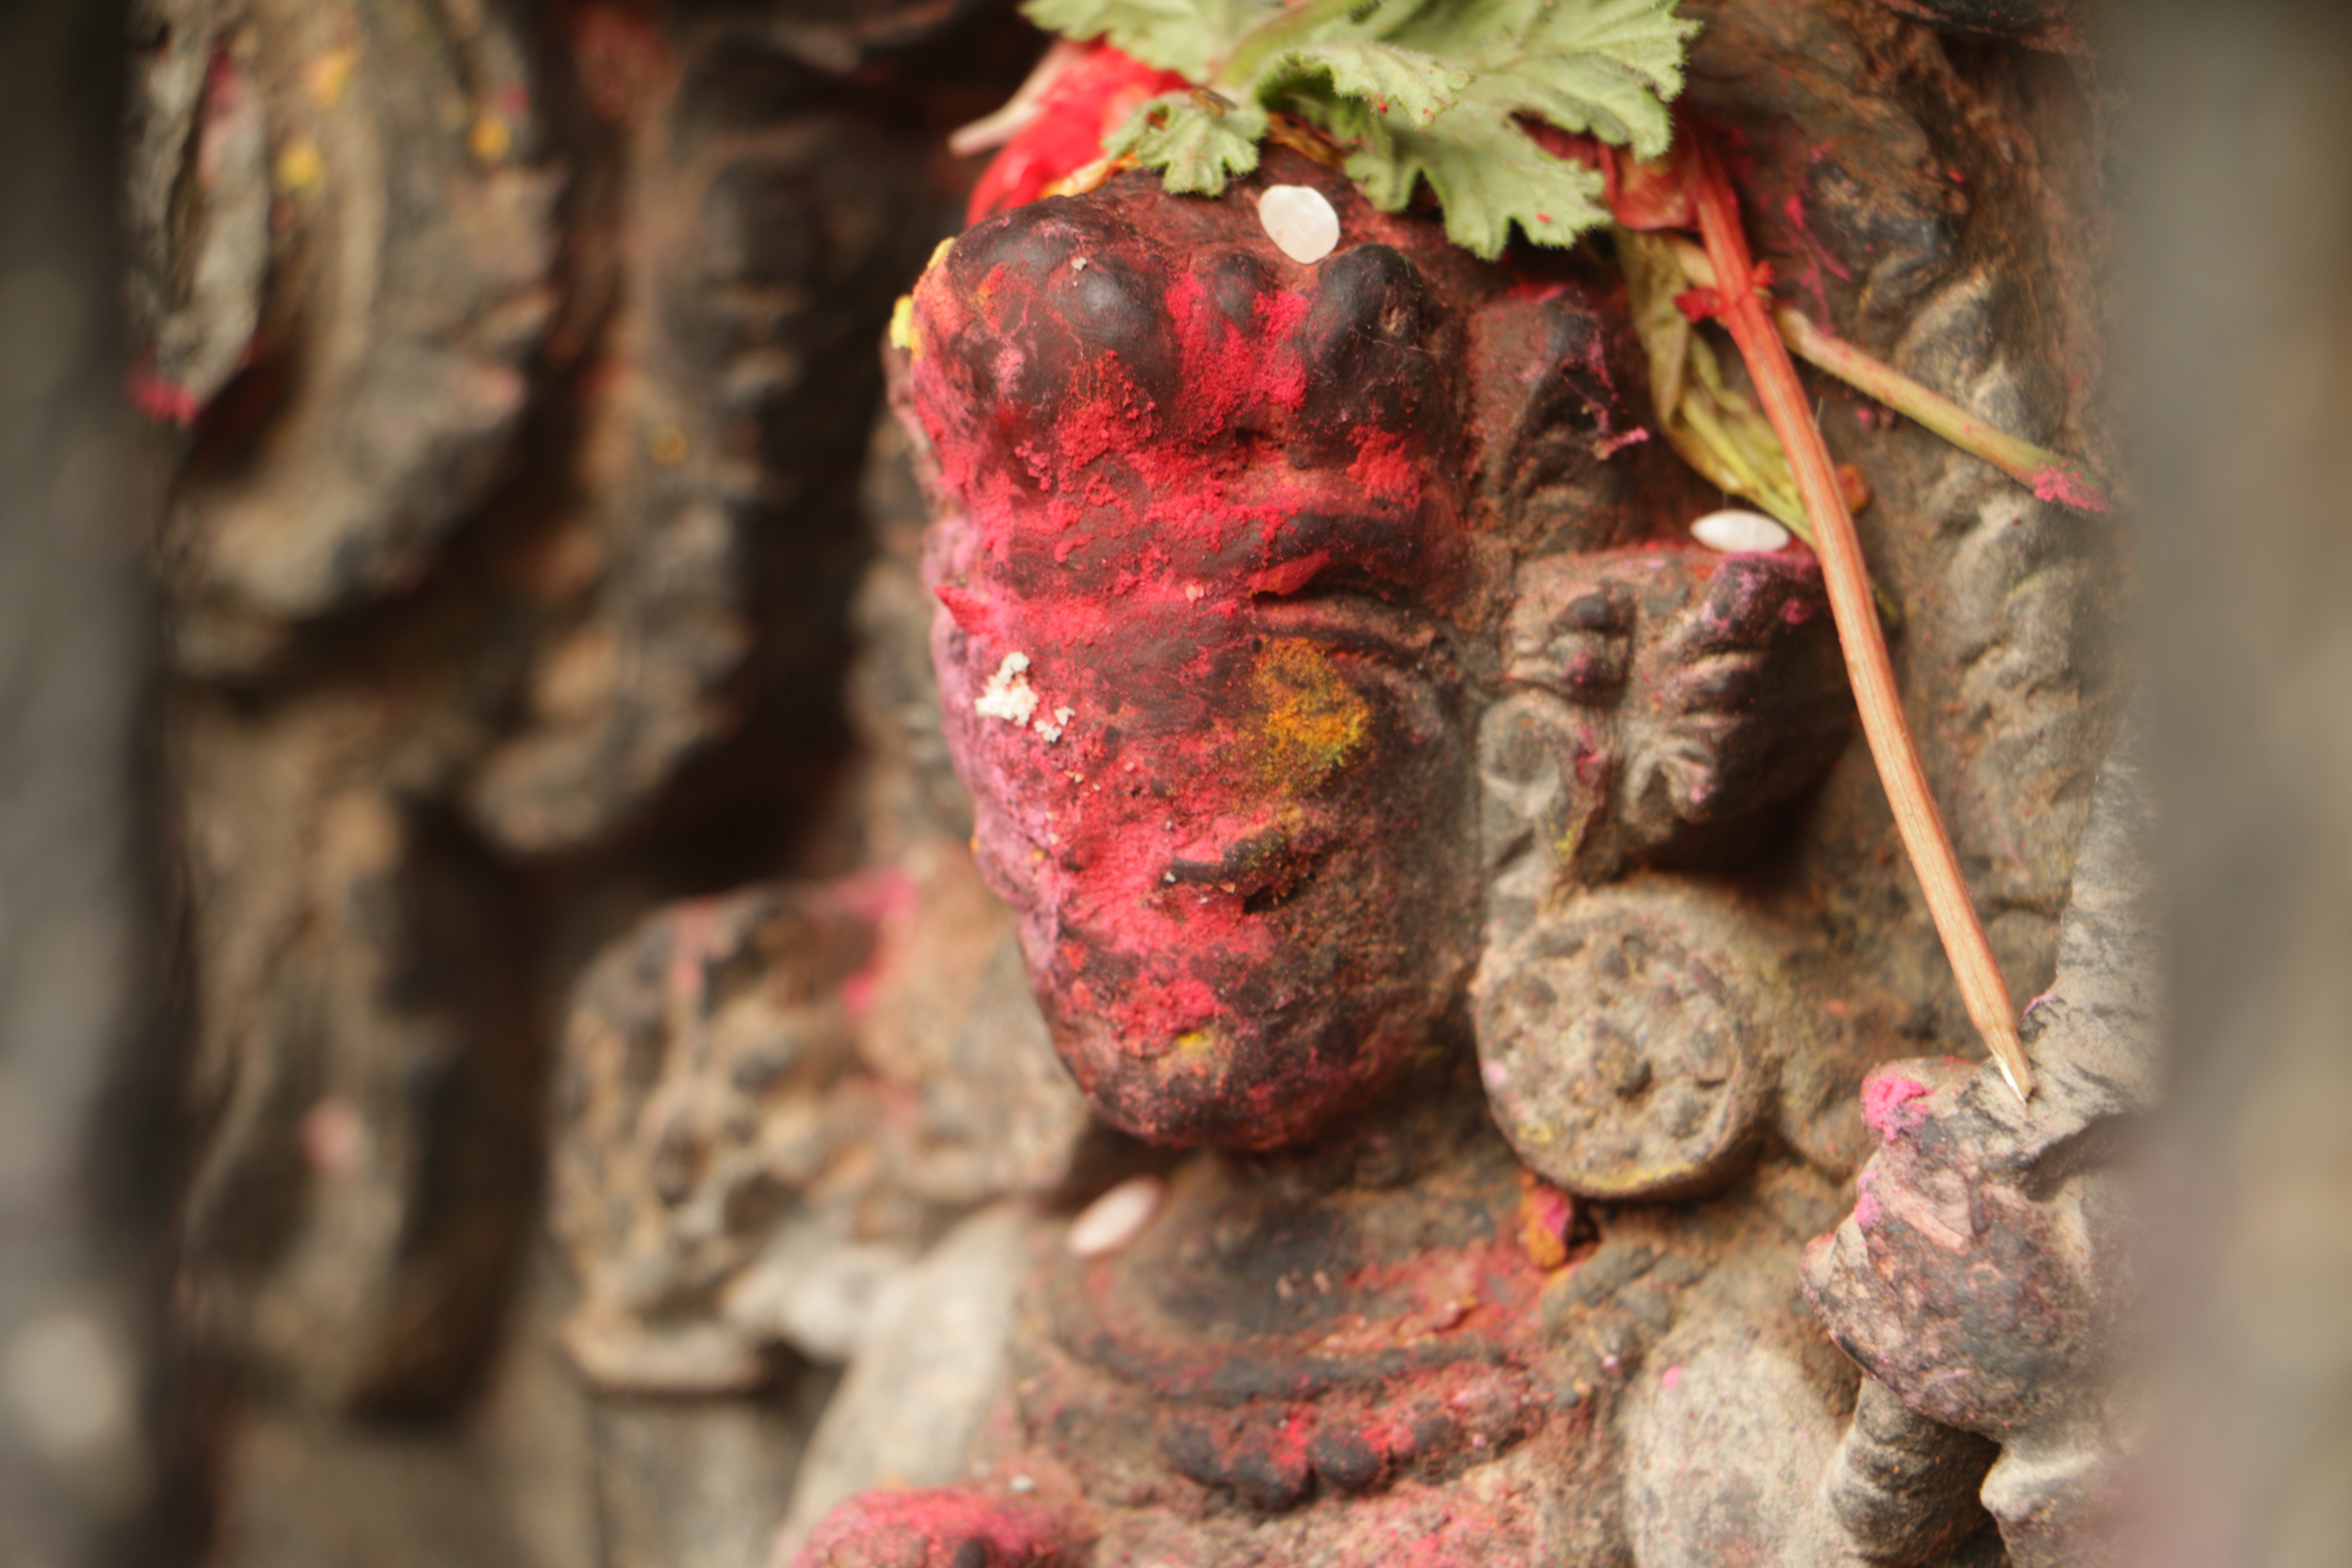
leaf, flower, food, red, color, autumn, temple, macro photography